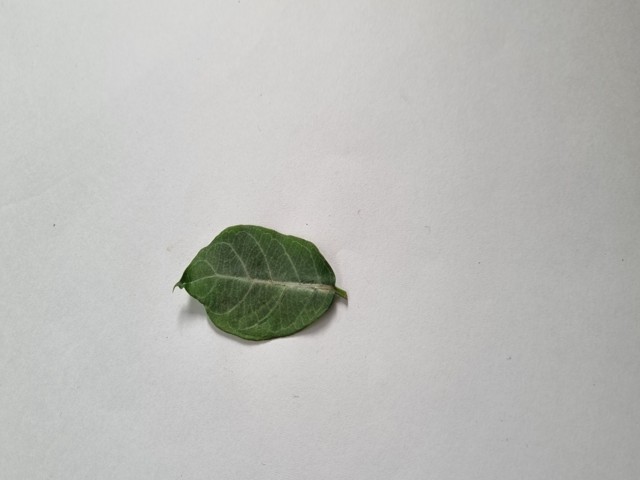
Plant: anantamul